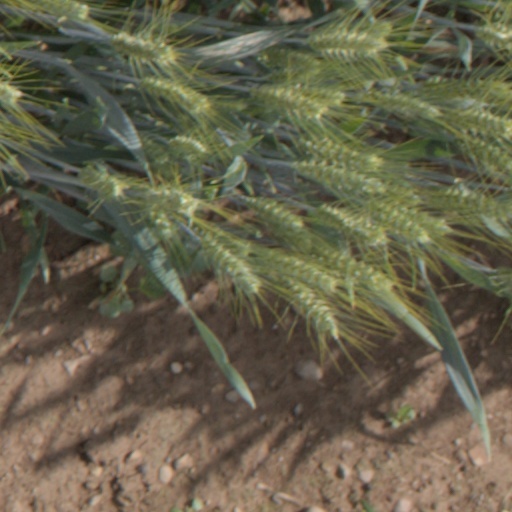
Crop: wheat